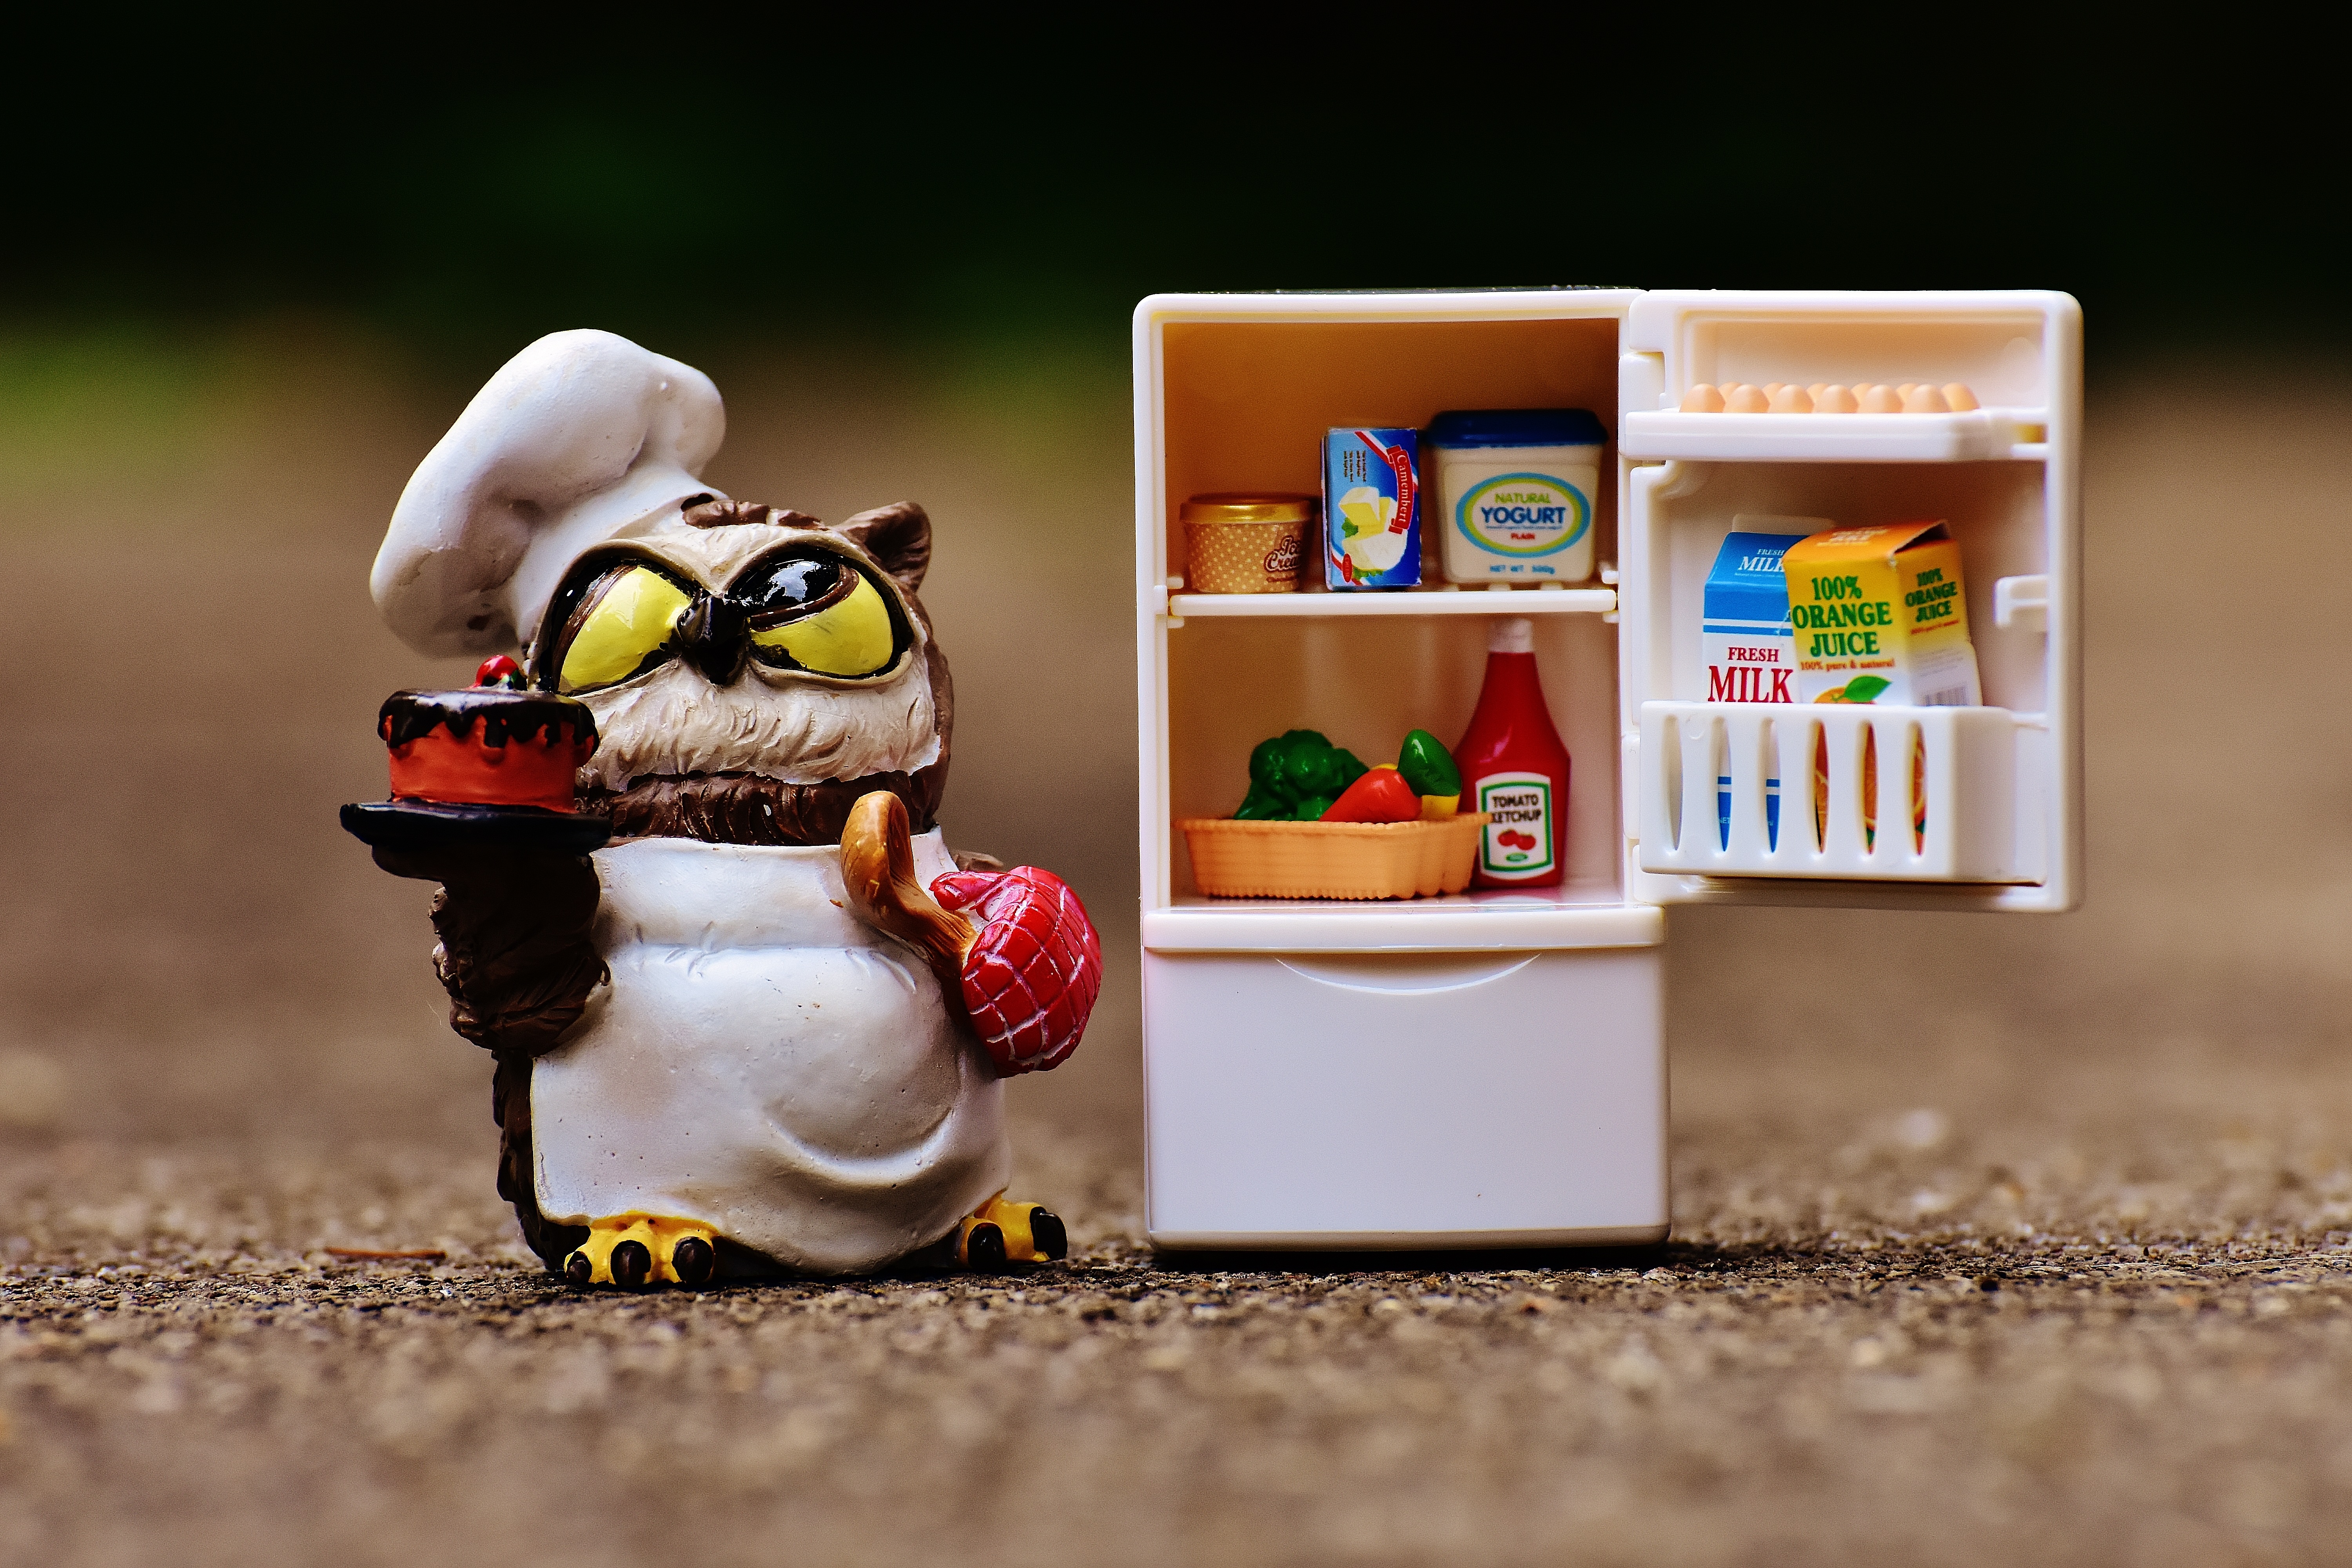
play, sweet, cute, cupcake, toy, owl, delicious, cook, fig, baked, bake, fun, funny, refrigerator